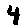
Label: 4